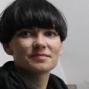
Age: 35